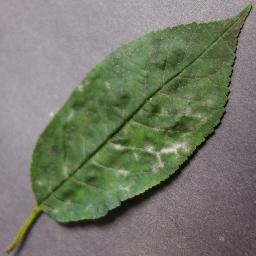
Label: Cherry___Powdery_mildew